2021–22 Persian Gulf Pro League

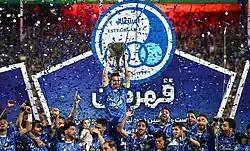
Esteghlal championship celebration

The 2021–22 Persian Gulf Pro League (formerly known as Iran Pro League) was the 39th season of Iran's Football League and 21st as Persian Gulf Pro League since its establishment in 2001.Persepolis were the defending champions. Esteghlal won the league with a record 68-point through an unprecedented unbeaten campaign. The season featured 14 teams from the 2020–21 Persian Gulf Pro League and two new teams promoted from the 2020–21 Azadegan League: Fajr Sepasi and Havadar.